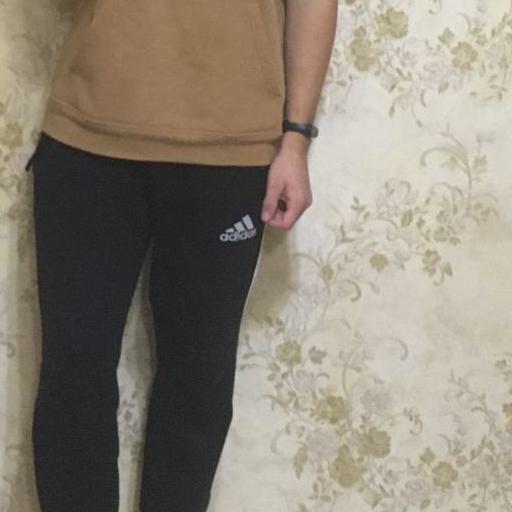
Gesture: no_gesture